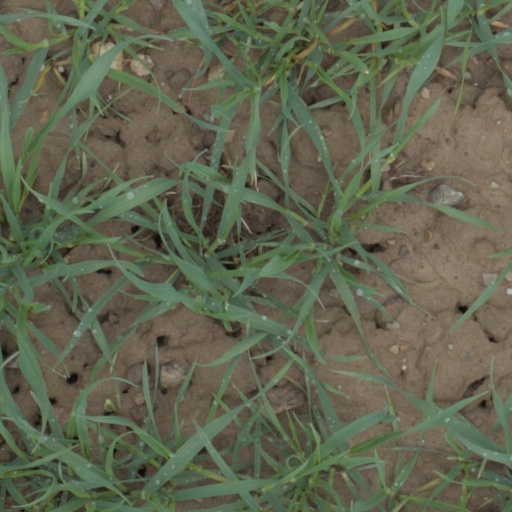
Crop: wheat